Manray

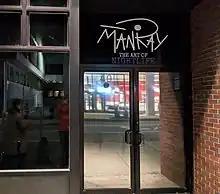
Front door of Manray danceclub, Cambridge, MA

Manray is a nightclub in Central Square, Cambridge, Massachusetts. It was named for Dada artist and photographer Man Ray.